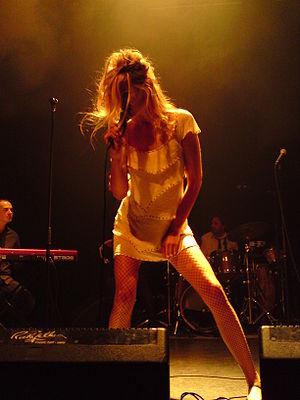
Nouvelle Vague est un projet musical de Marc Collin et Olivier Libaux se proposant de reprendre des titres classiques de la new wave.